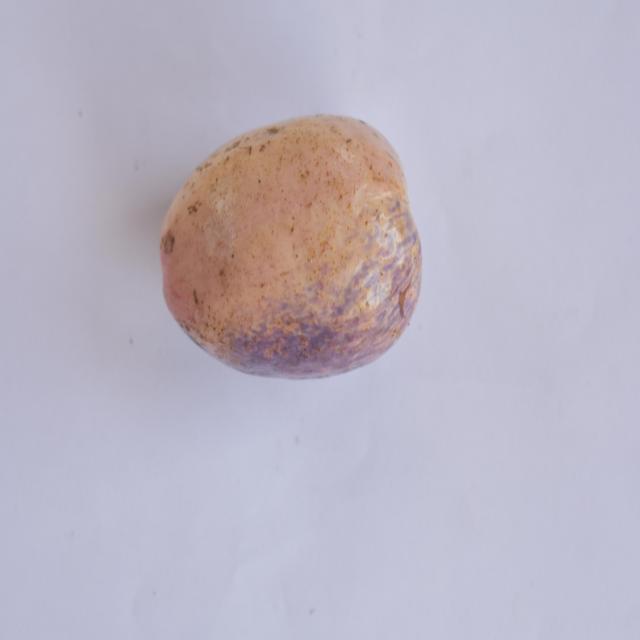
Plum grade: unripe